Far Cry 3: Blood Dragon

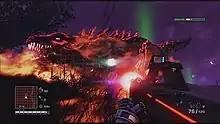
In this gameplay screenshot, protagonist Rex "Power" Colt is attacking the titular blood dragon.

"Blood Dragon" is a standalone expansion to "Far Cry 3", which is a first-person shooter video game. In the game, the player controls Rex "Power" Colt, a cyborg military commando stranded on an unnamed island. Like the main game, it allows players to use various means to approach their objectives; for instance, players can use various firearms such as pistols, assault rifles, shotgun, and sniper rifles, and explosives like grenades to kill their opponents. Alternatively, they can utilize stealth tactics such as distracting enemies by throwing a die, or performing silent takedowns with a large knife. Enemies can also be tagged using Rex's camera. The game features a simplified character progression system. With sufficient cyberpoints (the game's equivalent of experience), new skills and combat perks, such as increased health or increased defense, are automatically unlocked. At the beginning of the game, most of the skills unlocked by the end of "Far Cry 3", such as swimming for an indefinite duration underwater and chained combat takedowns, are already unlocked. The crafting system featured in "Far Cry 3" was removed in "Blood Dragon".